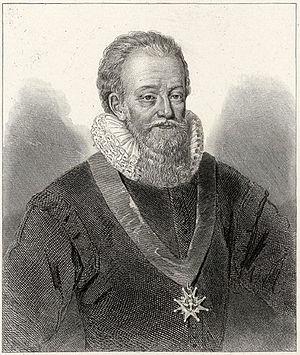
La chute Montmorency est une chute d'eau située à l'embouchure de la rivière Montmorency, où celle-ci se déverse par le rivage en falaise dans le fleuve Saint-Laurent, vis-à-vis de l'extrémité ouest de l'Île d'Orléans. Elle est administrativement partagée entre la ville de Québec et la municipalité de Boischatel. La chute, d'une hauteur de 83 mètres, est la plus haute de la province du Québec et dépasse de trente mètres les chutes du Niagara. La profondeur du bassin au pied de la chute est de dix-sept mètres.
Damville est une ancienne commune française, située dans le département de l'Eure en région Normandie, devenue le 1ᵉʳ janvier 2016 une commune déléguée au sein de la commune nouvelle de Mesnils-sur-Iton.
Charles de Montmorency, duc de Damville, amiral de France, pair de France est né en 1537 et mort en 1612. Il fut Colonel général des Suisses, puis Colonel Général des Suisses et des Grisons.